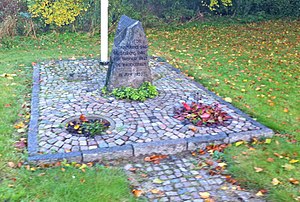
Haldrup / Historie / Stationsbyen
Genforeningsstenen
Genforeningssten i Haldrup
Haldrup er en by i Østjylland med 337 indbyggere, beliggende 19 km sydvest for Odder, 23 km syd for Skanderborg og 8 km nordøst for Horsens. Byen hører til Horsens Kommune og ligger i Region Midtjylland.